Resonant ultrasound spectroscopy

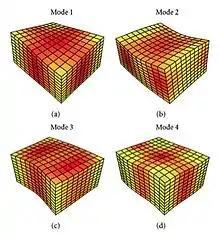
Fig. 1: Computer-generated illustrations of some normal modes of vibrations for a rectangular parallelepiped sample.

Here, formula_4 is the ith component of the displacement vector, ω is the angular frequency from harmonic time dependence, formula_5 is a component of the elastic stiffness tensor, and ρ is the density. Subscripts i, j, etc., refer to Cartesian coordinate directions.